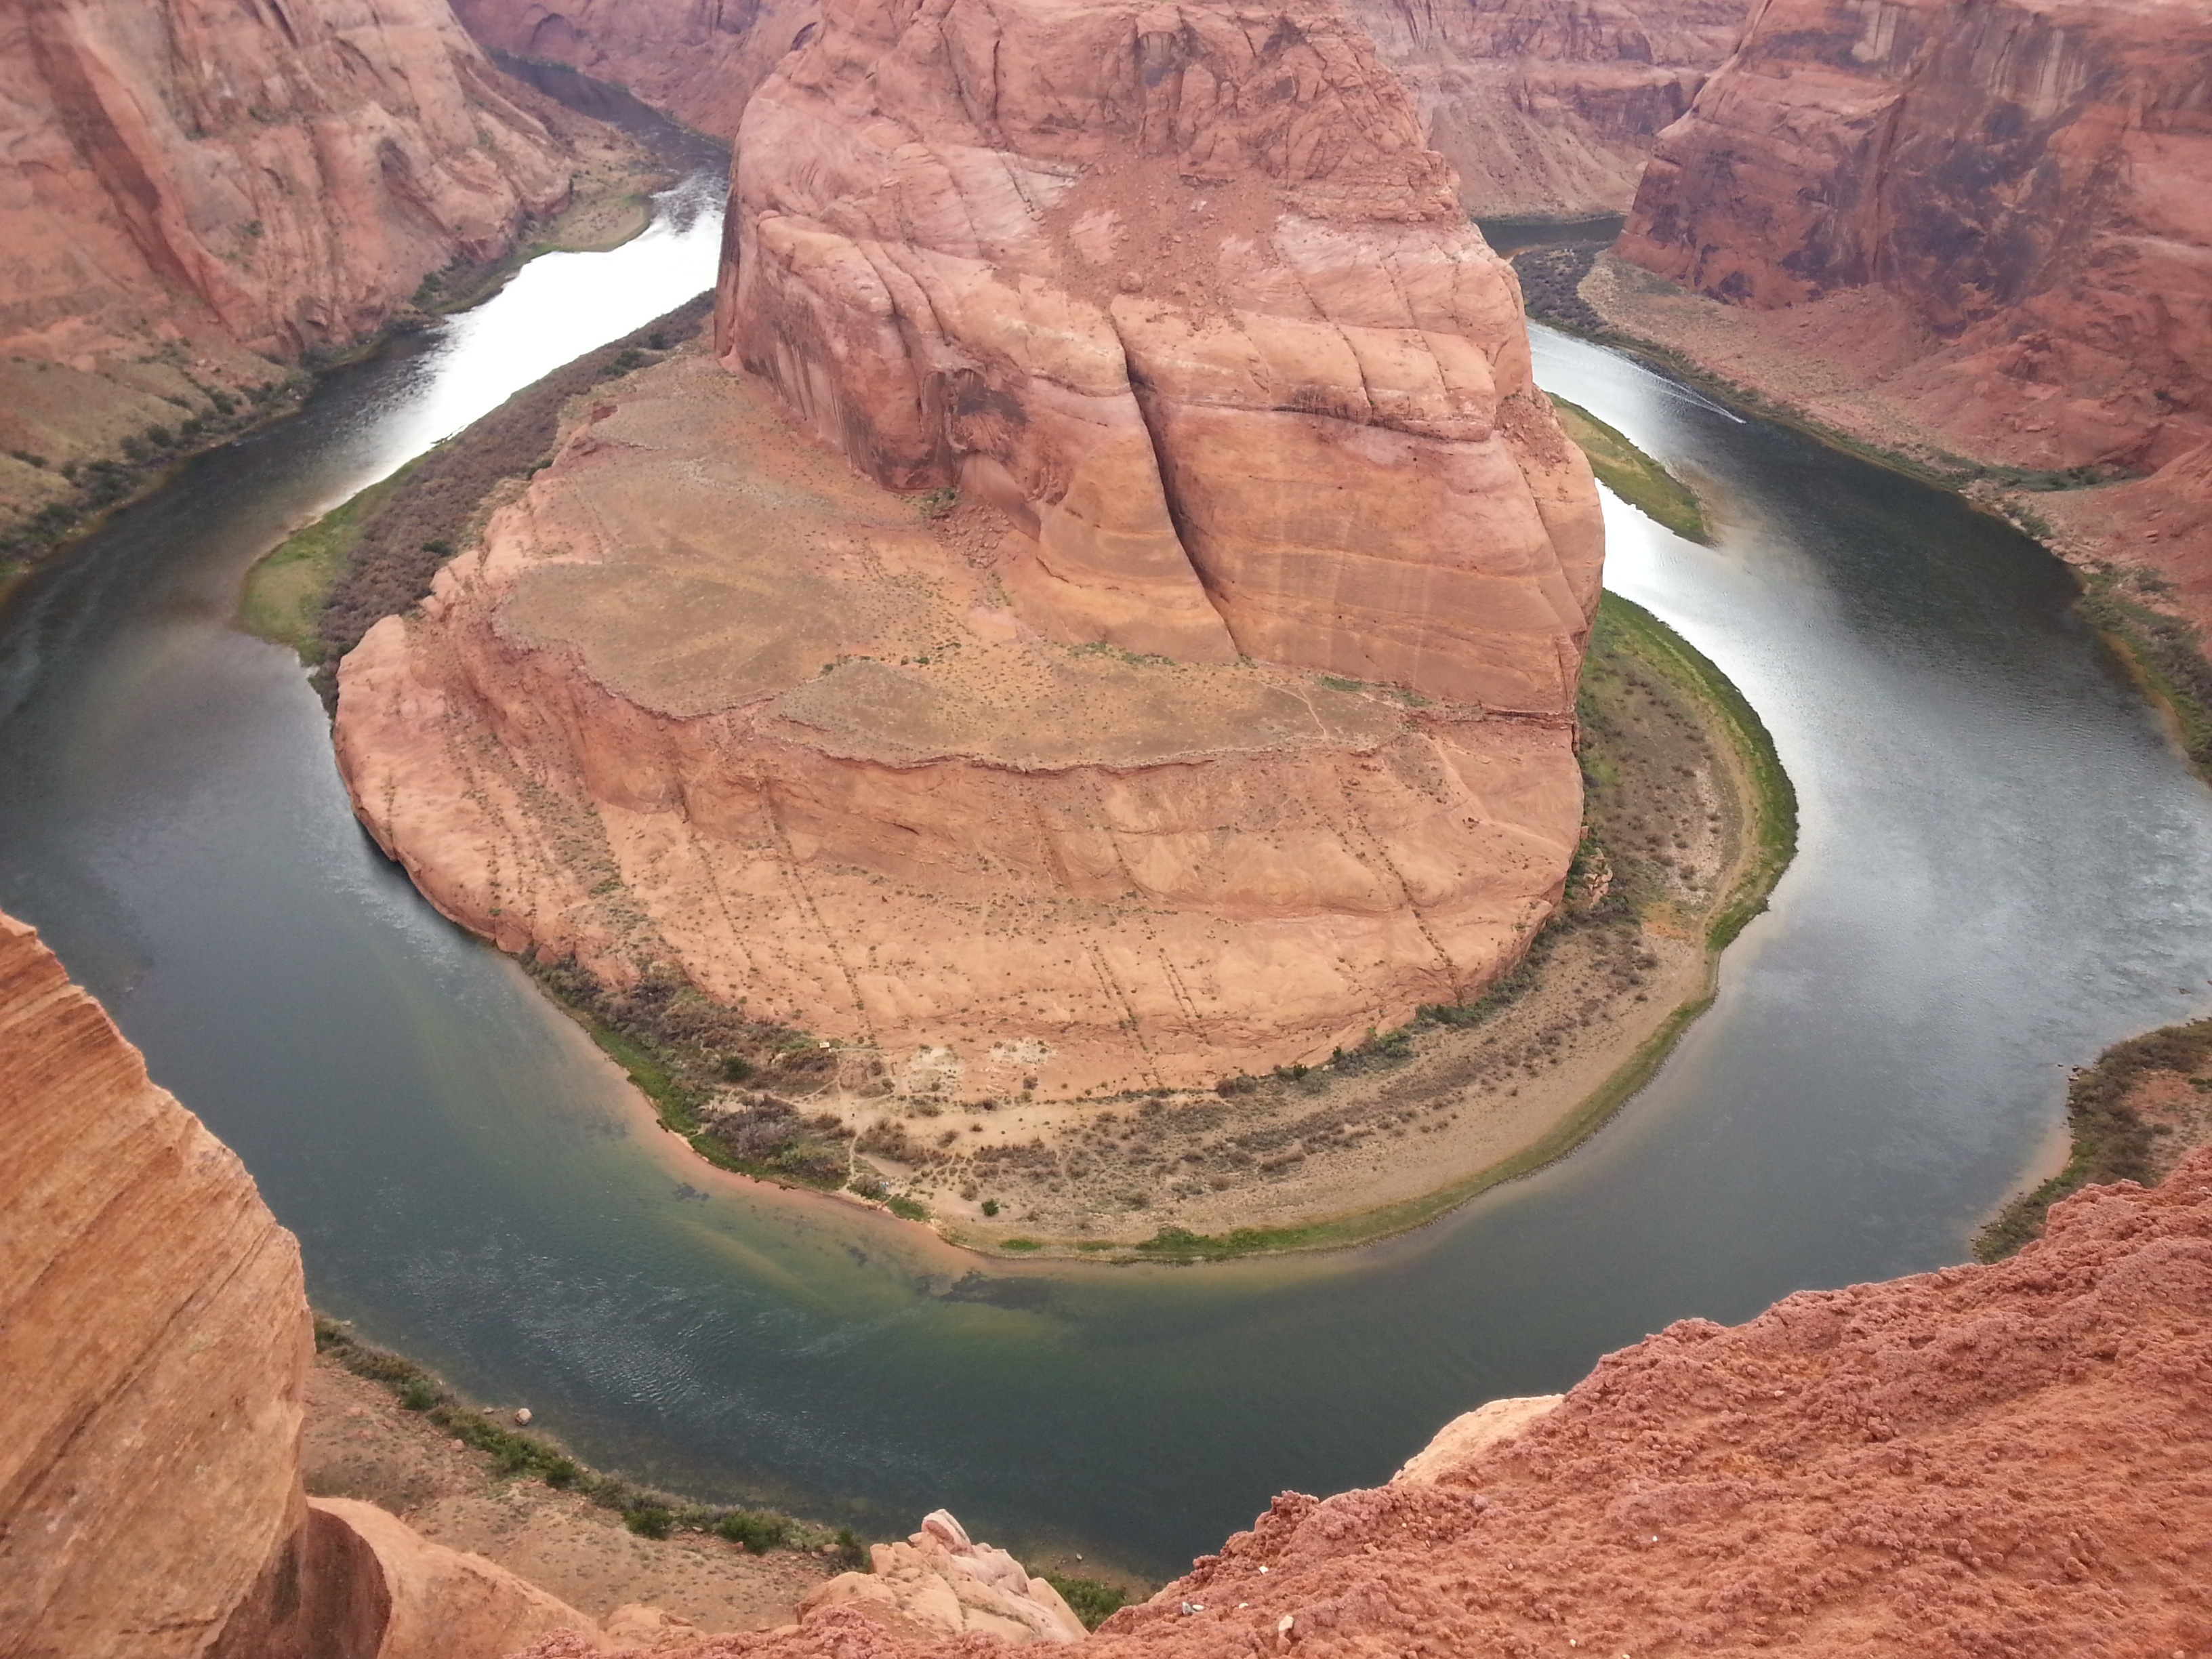
rock, river, valley, formation, cliff, america, soil, canyon, reservoir, terrain, national park, geology, badlands, plateau, crater lake, wadi, tourist destination, landform, mother nature, volcanic crater, horseshoe bent, holy place, points of interest, geographical feature